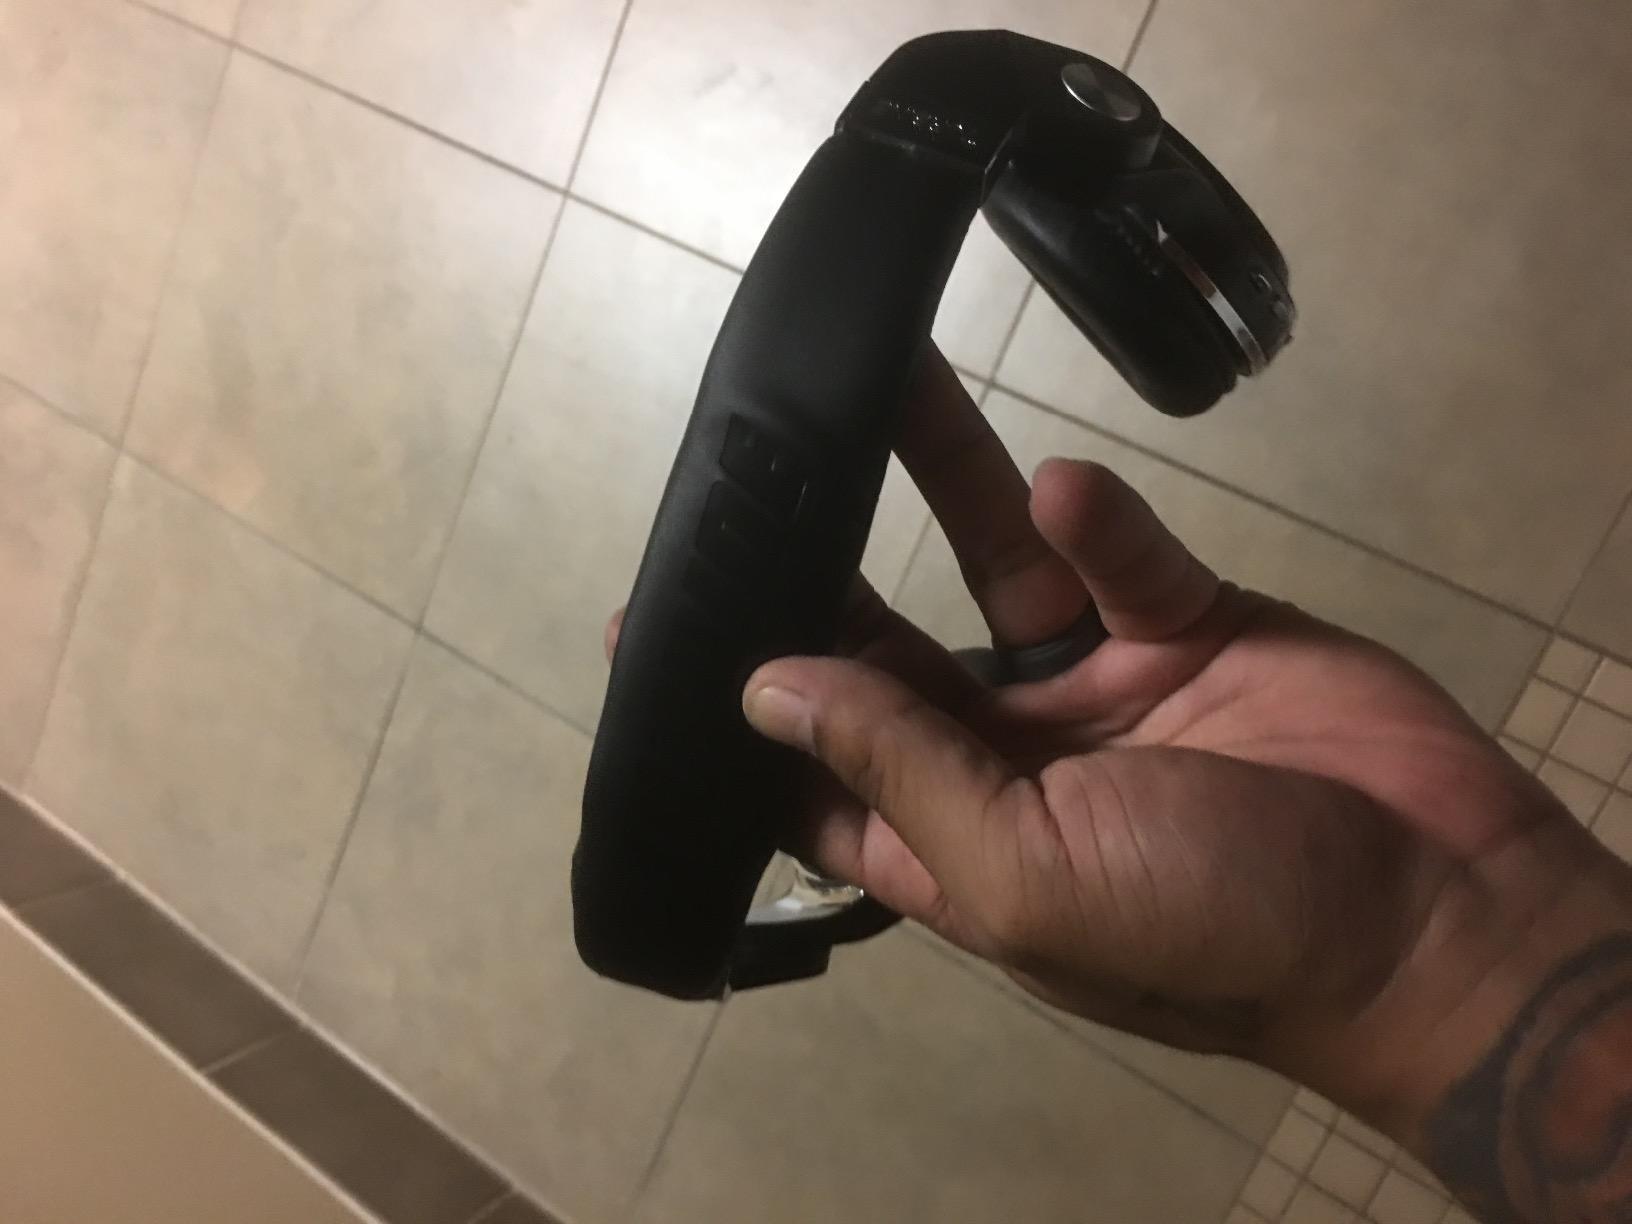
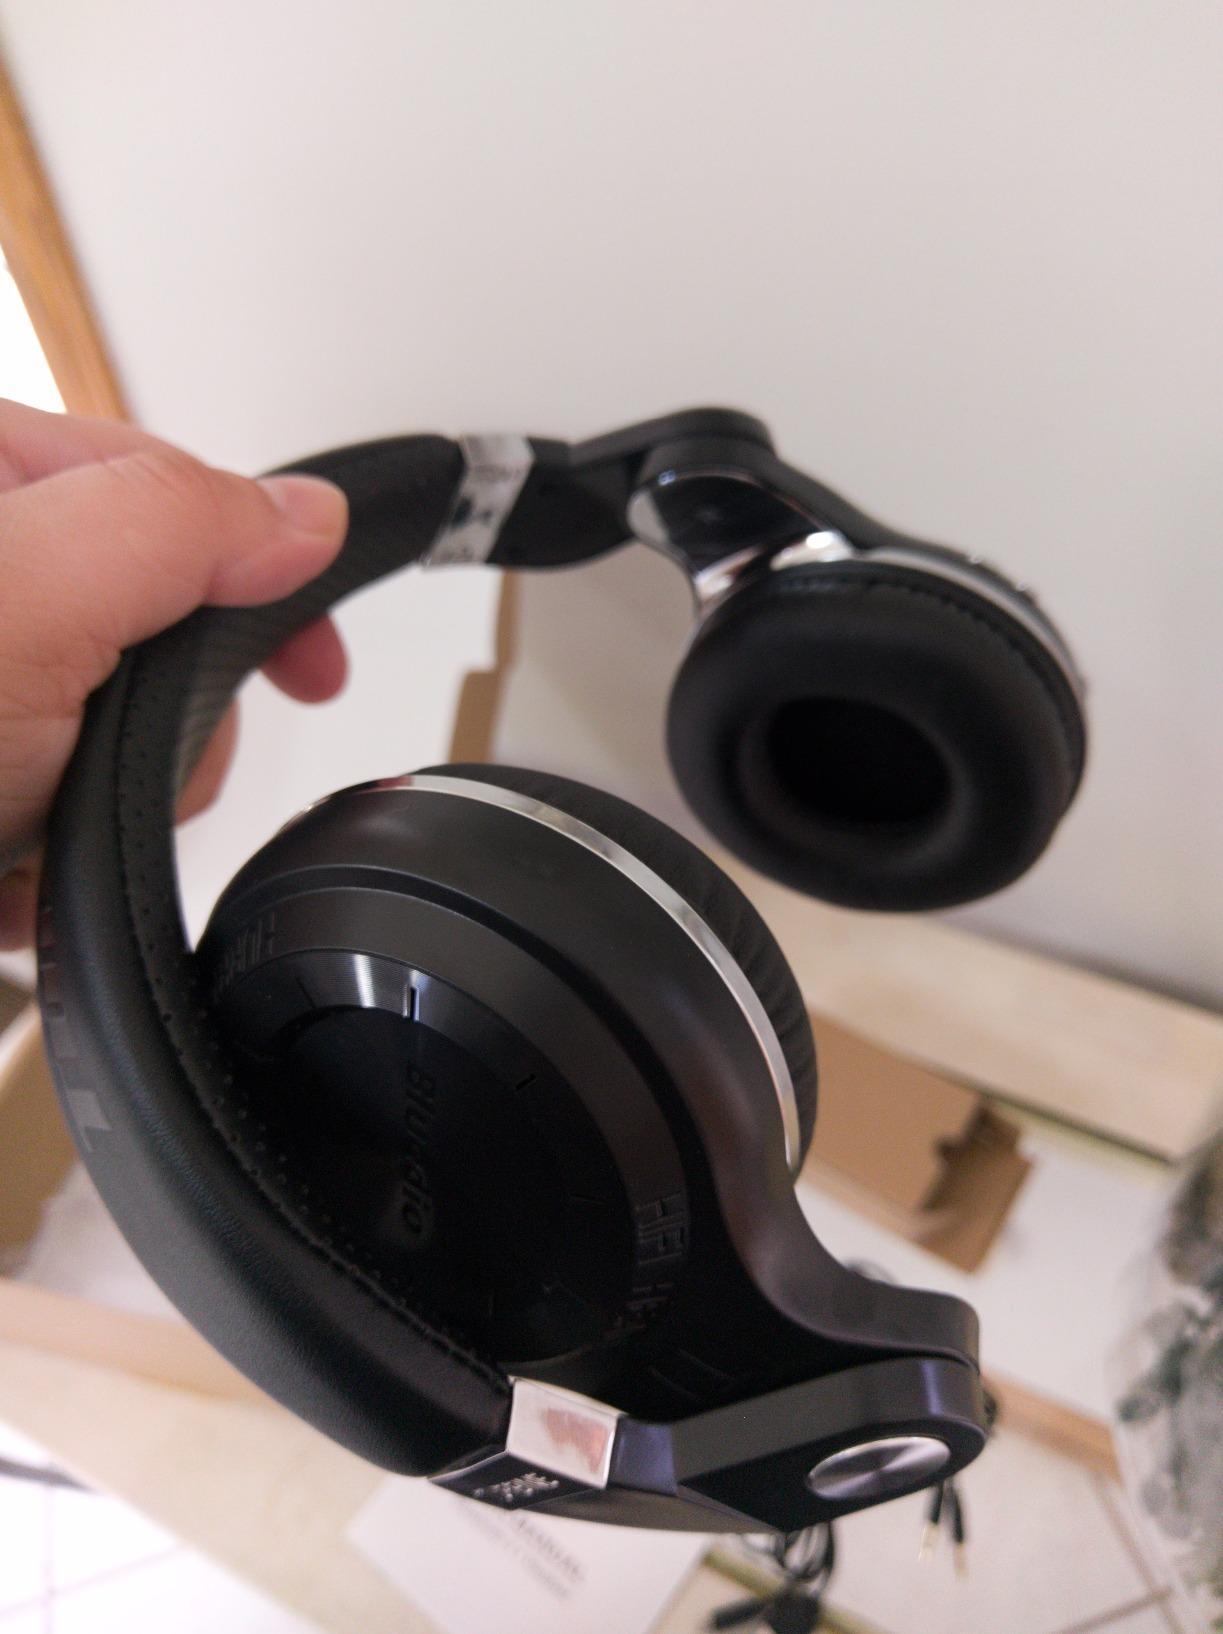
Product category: headphones
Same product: yes